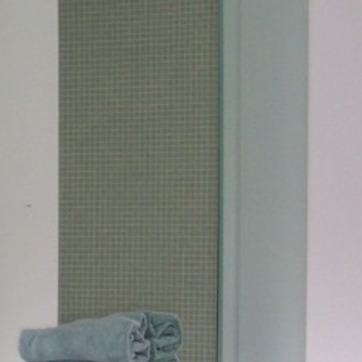
Material: mirror